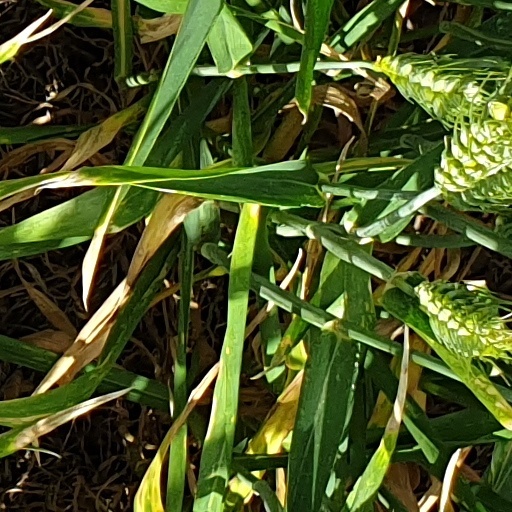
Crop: wheat